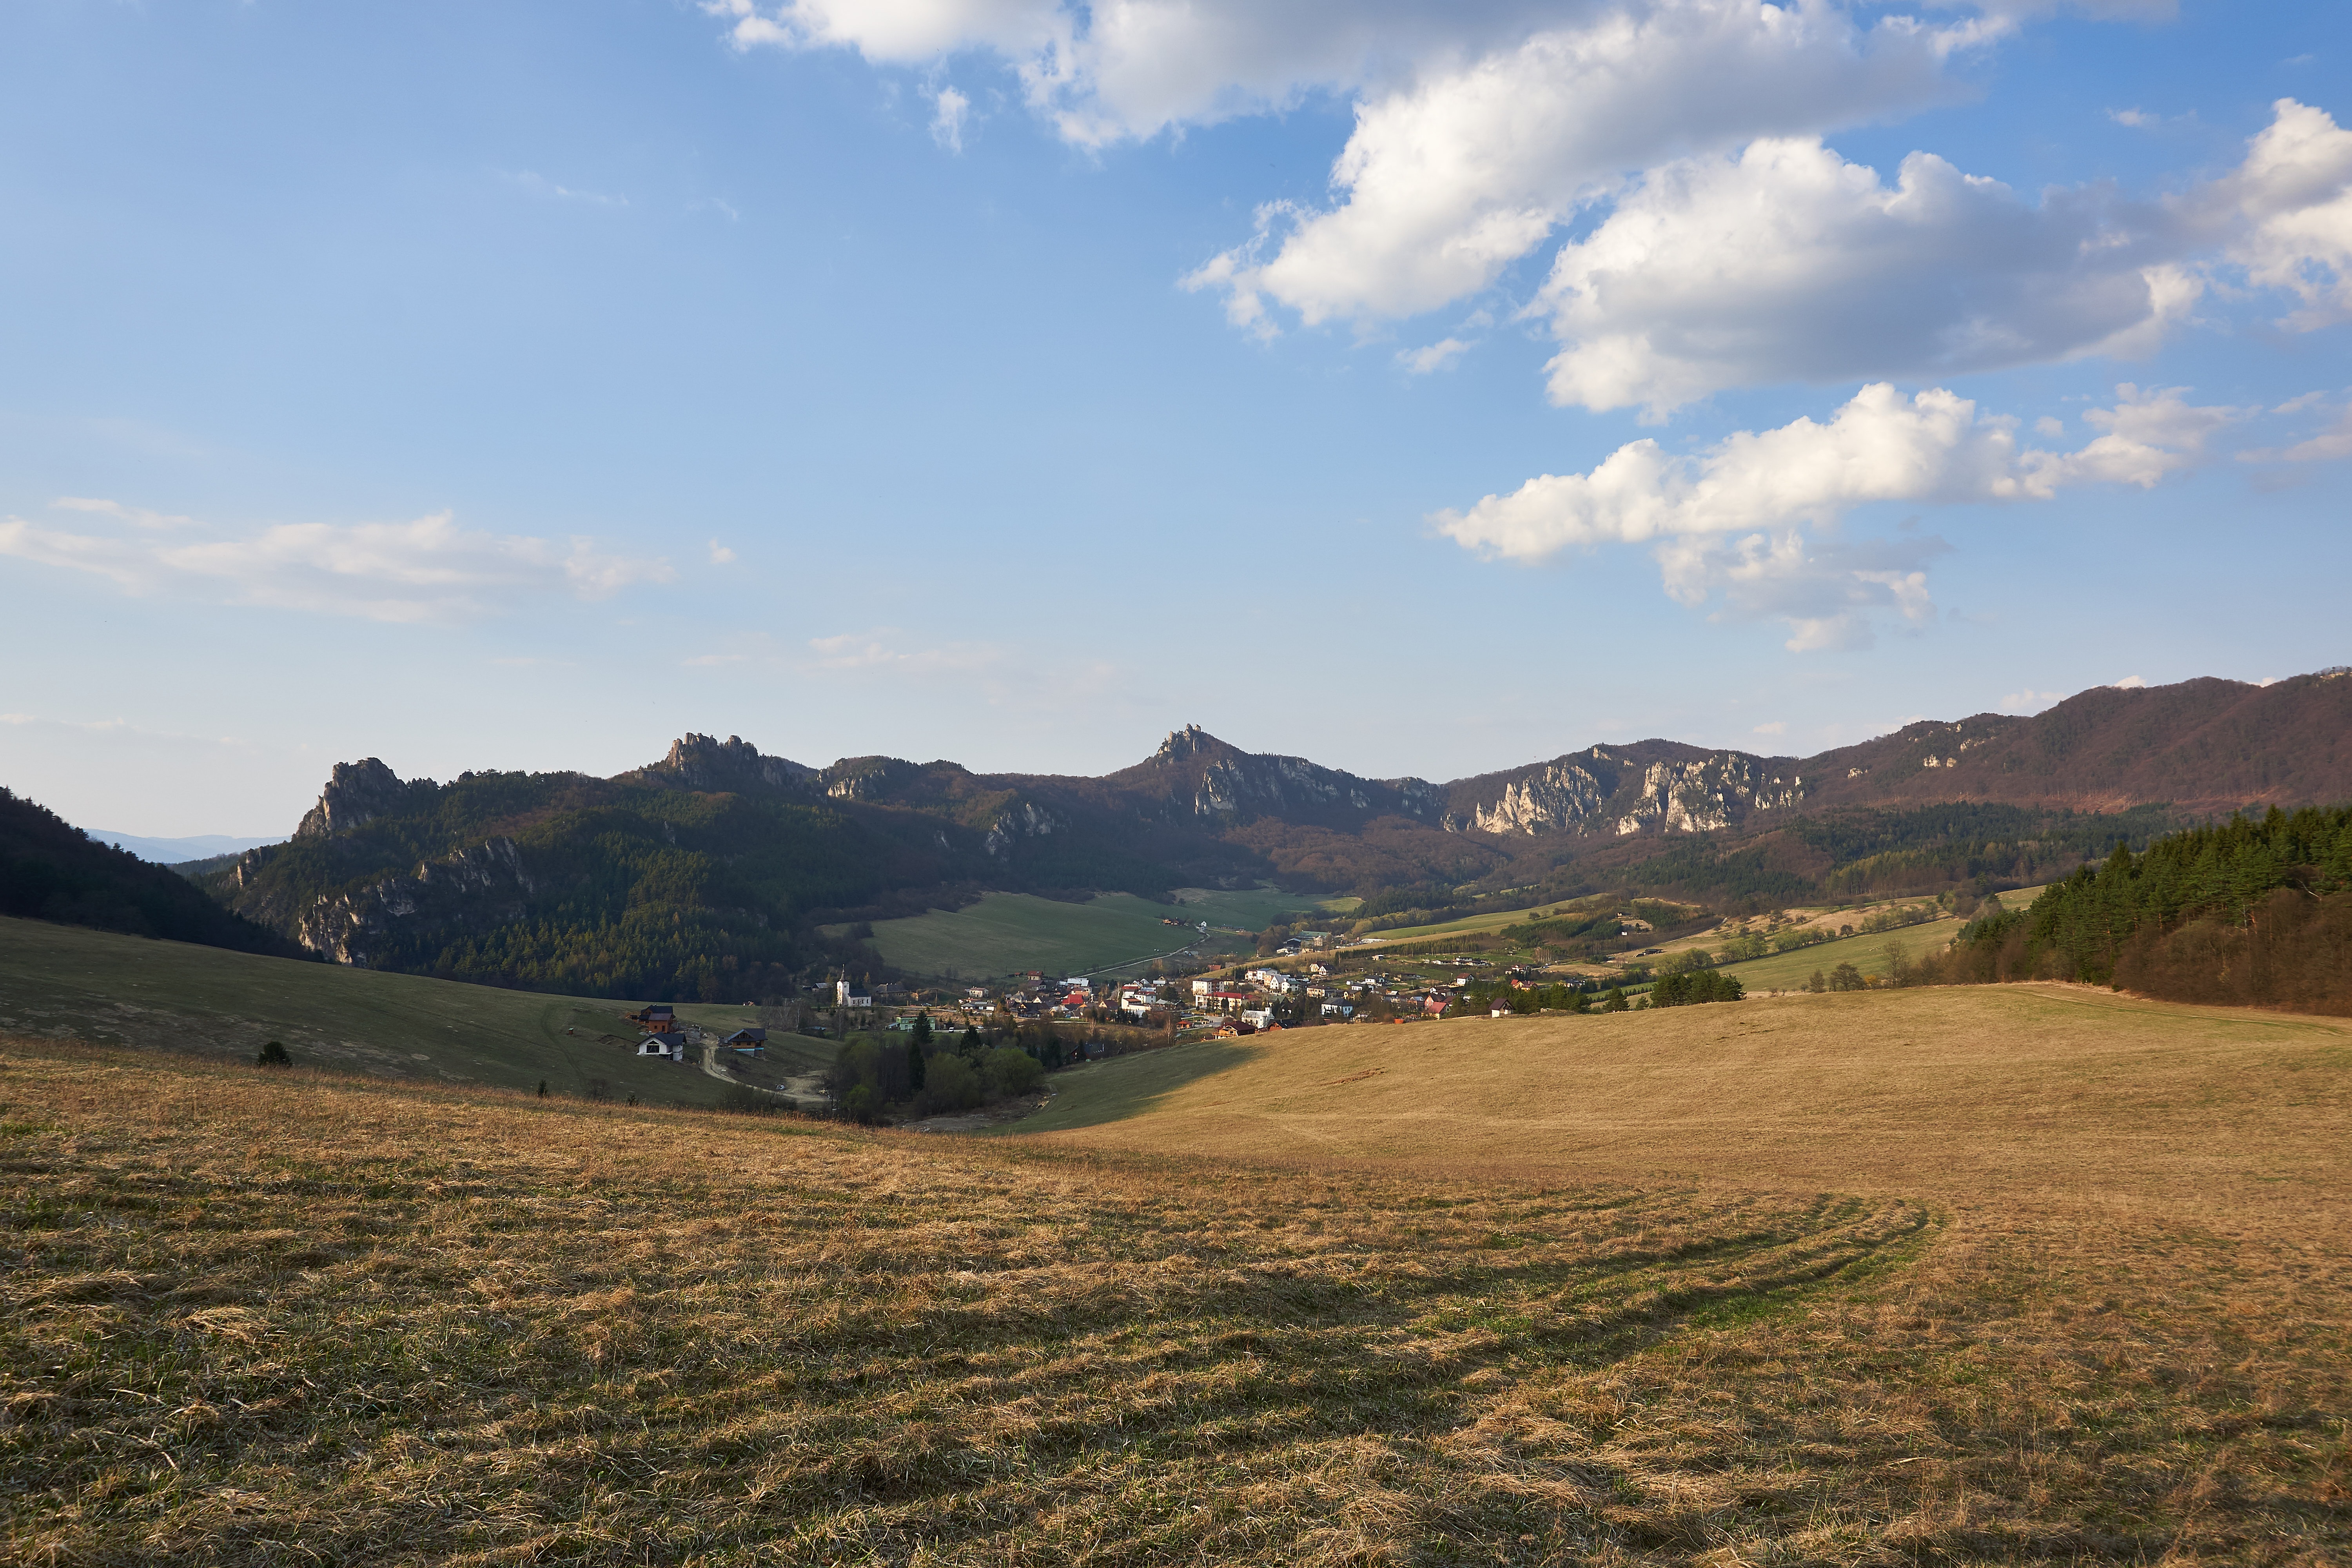
landscape, nature, grass, horizon, wilderness, mountain, cloud, sky, field, meadow, prairie, morning, hill, lake, bike, valley, mountain range, panorama, reservoir, tourism, highland, ridge, plain, rocks, grassland, plateau, fell, loch, rural area, landform, geographical feature, mountainous landforms, su ov